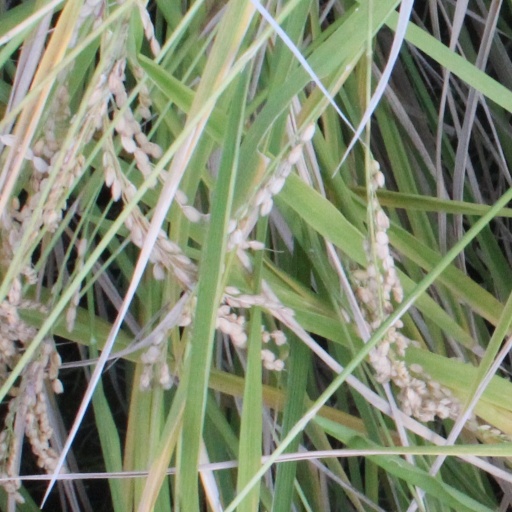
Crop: rice